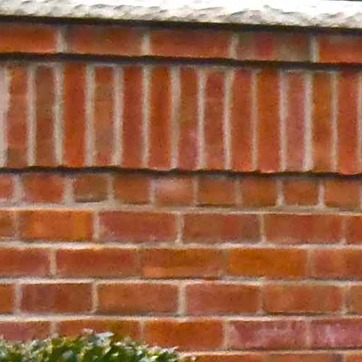
Material: brick